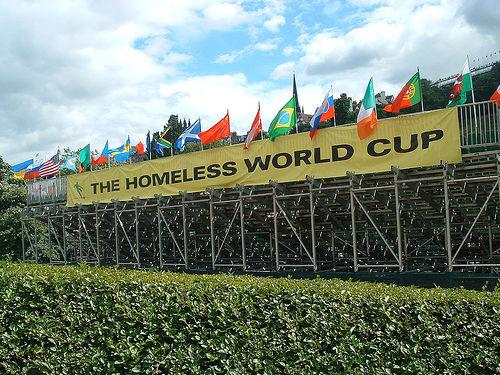
Weather: cloudy or overcast